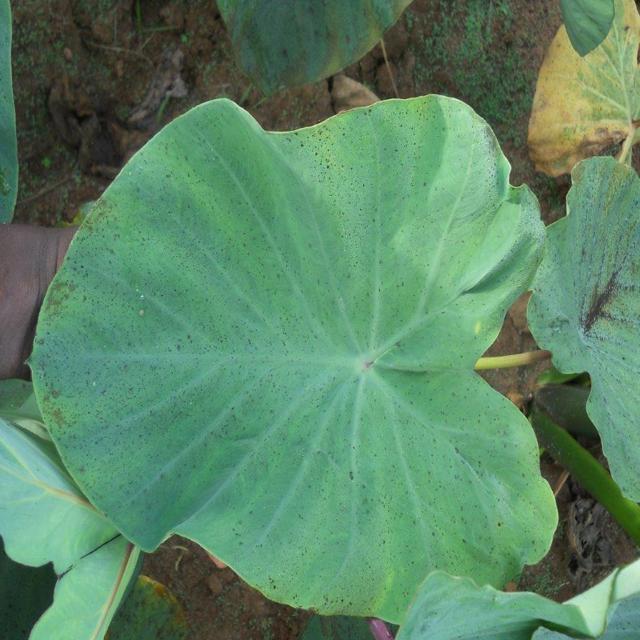
Label: Healthy